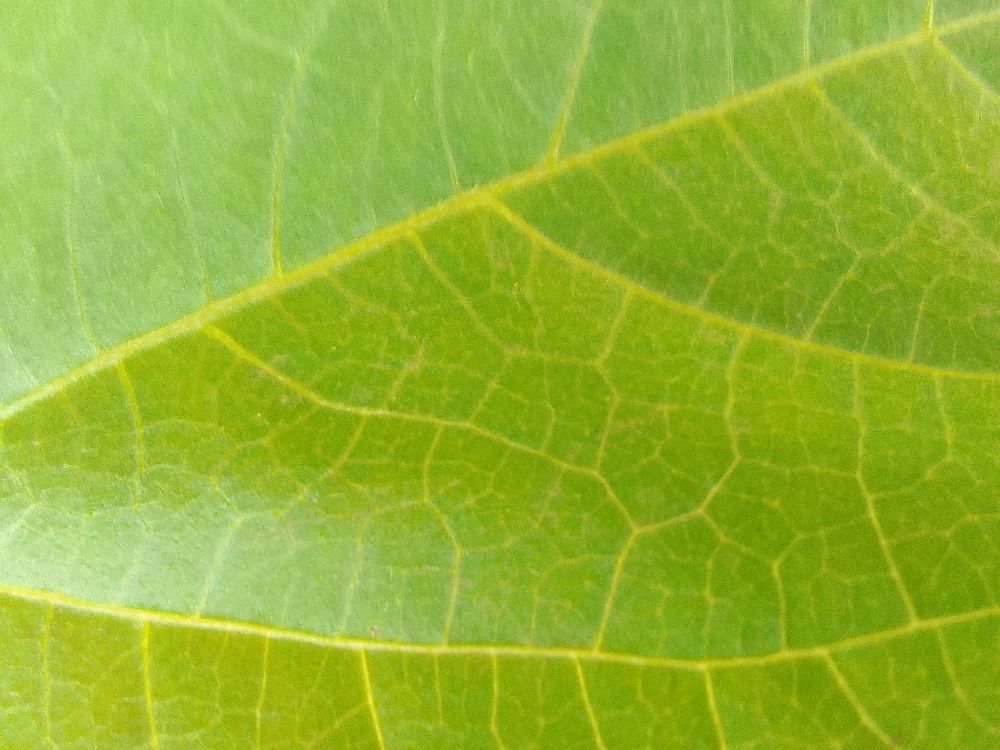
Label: healthy